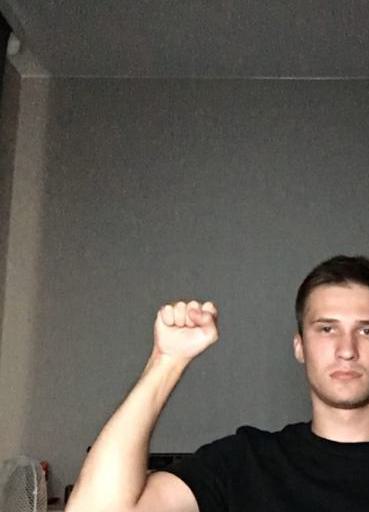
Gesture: fist